Jimmy Oakes

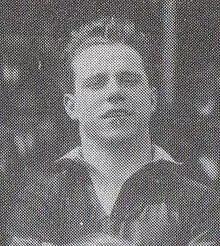
Oakes in 1928

James Oakes (5 November 1902 – 7 November 1992) was an English footballer who played as a full-back.